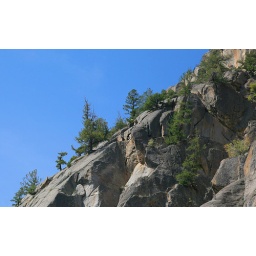
Give these tenacious pine trees a crack in the rock and they'll call it home.